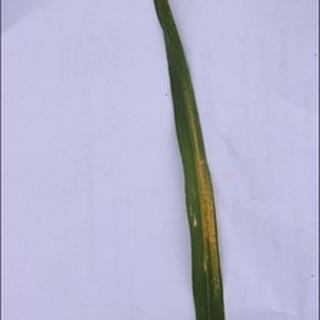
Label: wheat_black_rust